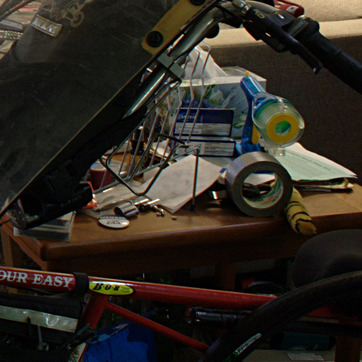
Material: paper